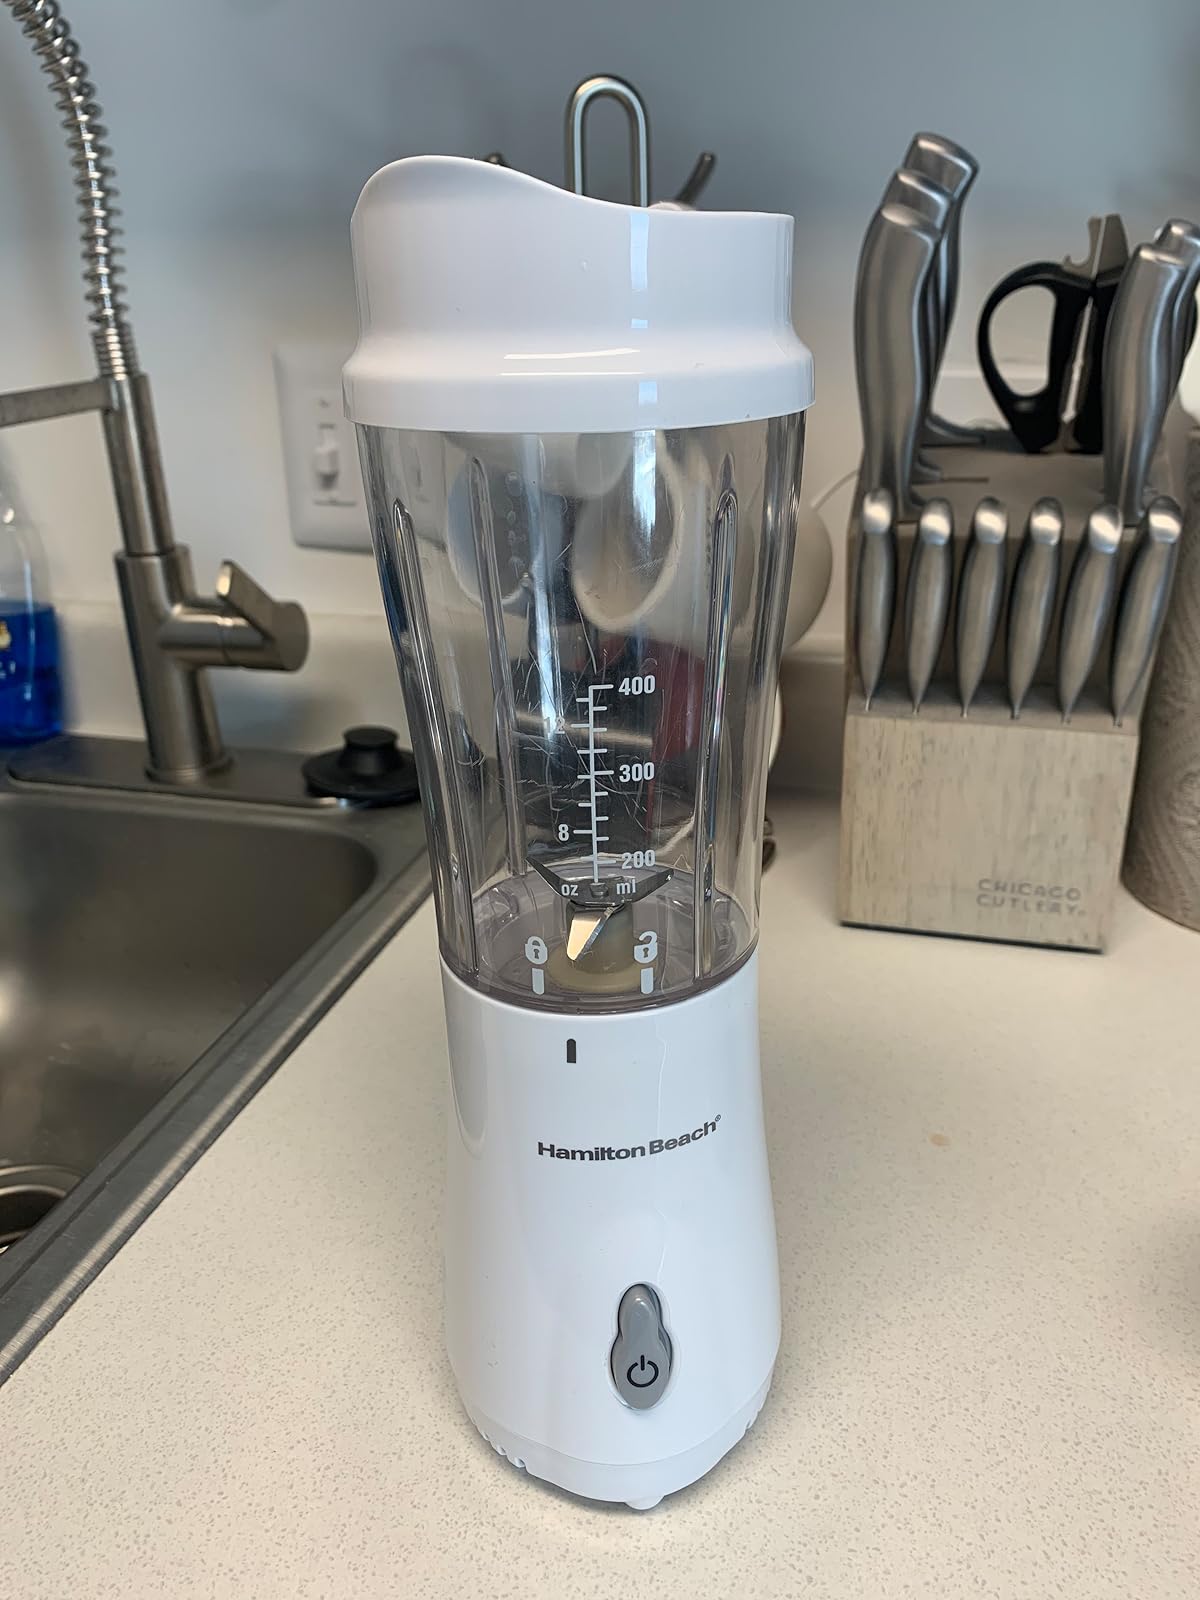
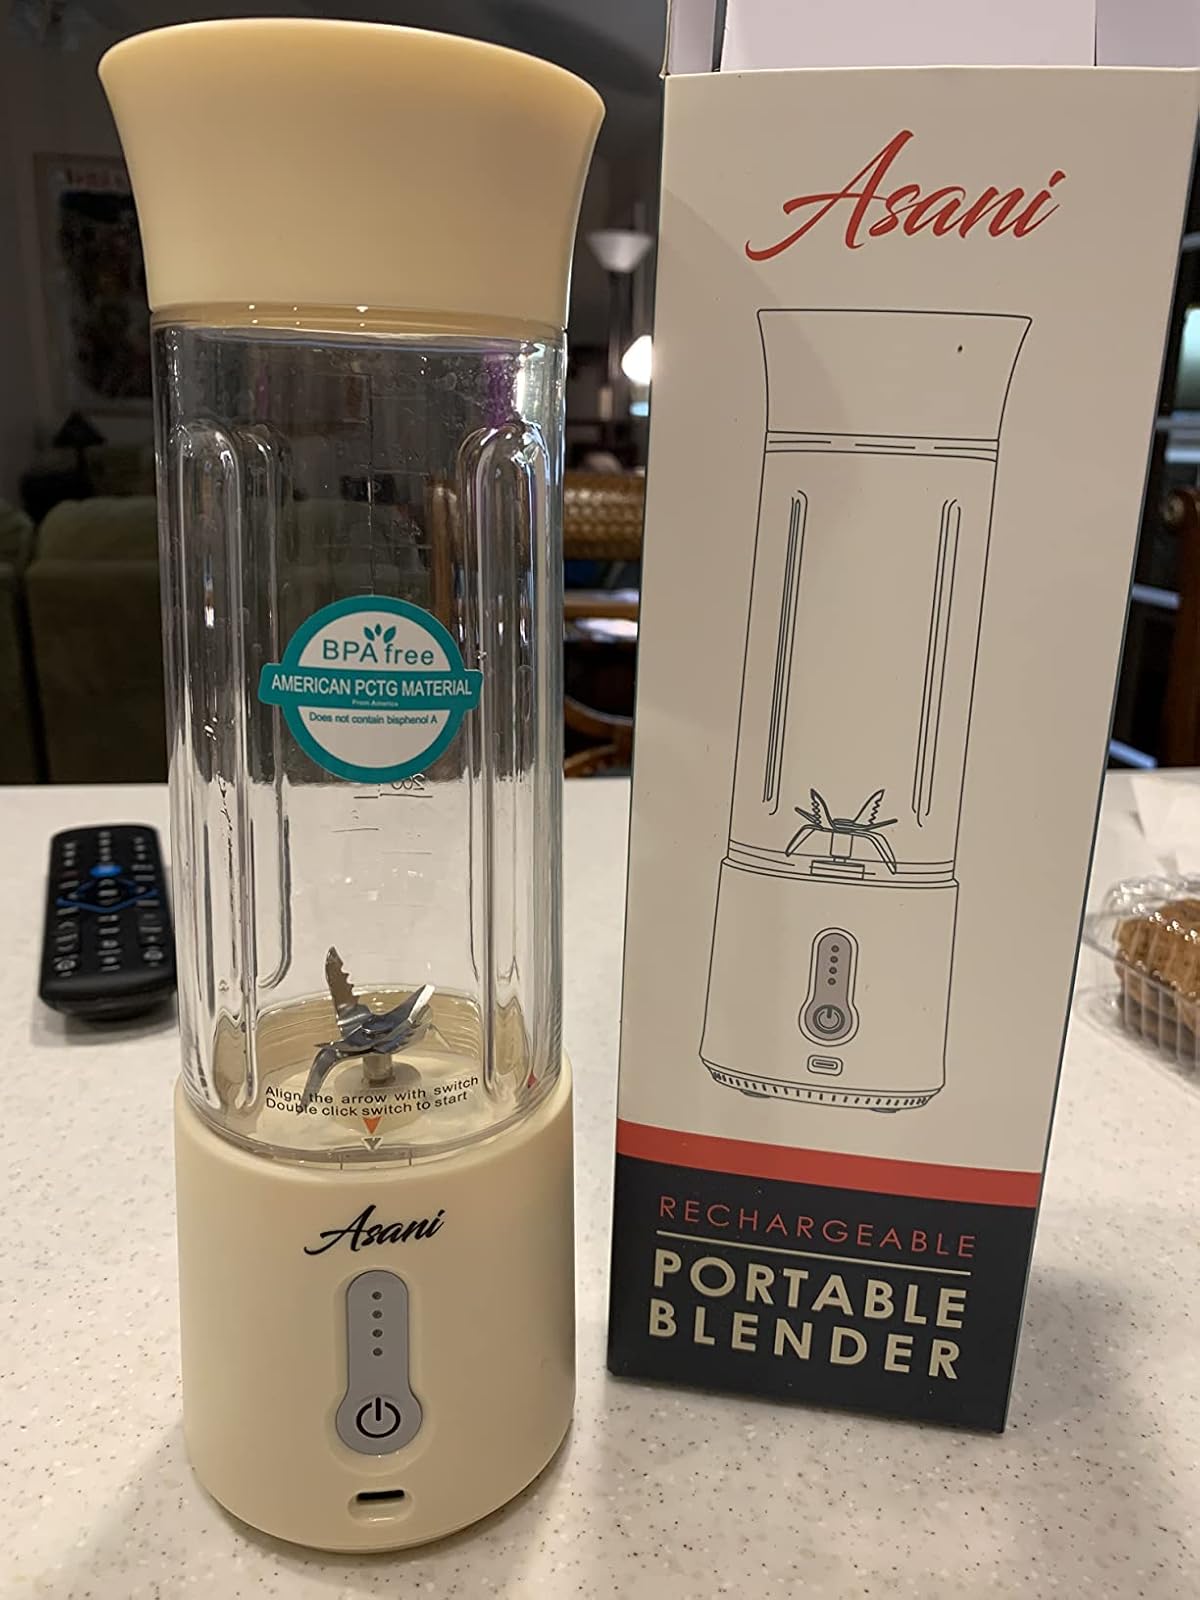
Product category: items_blender
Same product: no